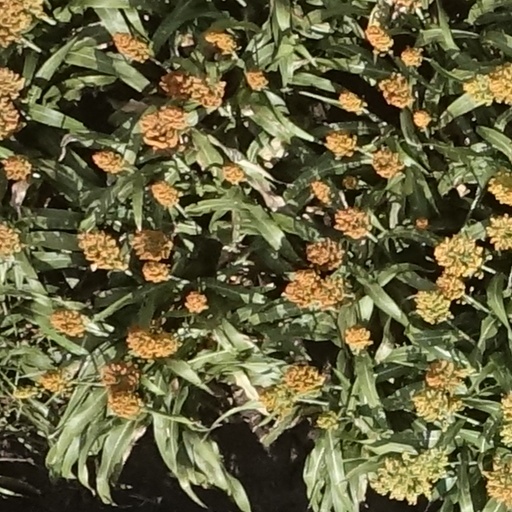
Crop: sorghum